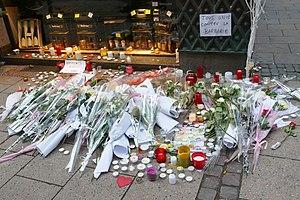
Fusillade de Strasbourg 2018